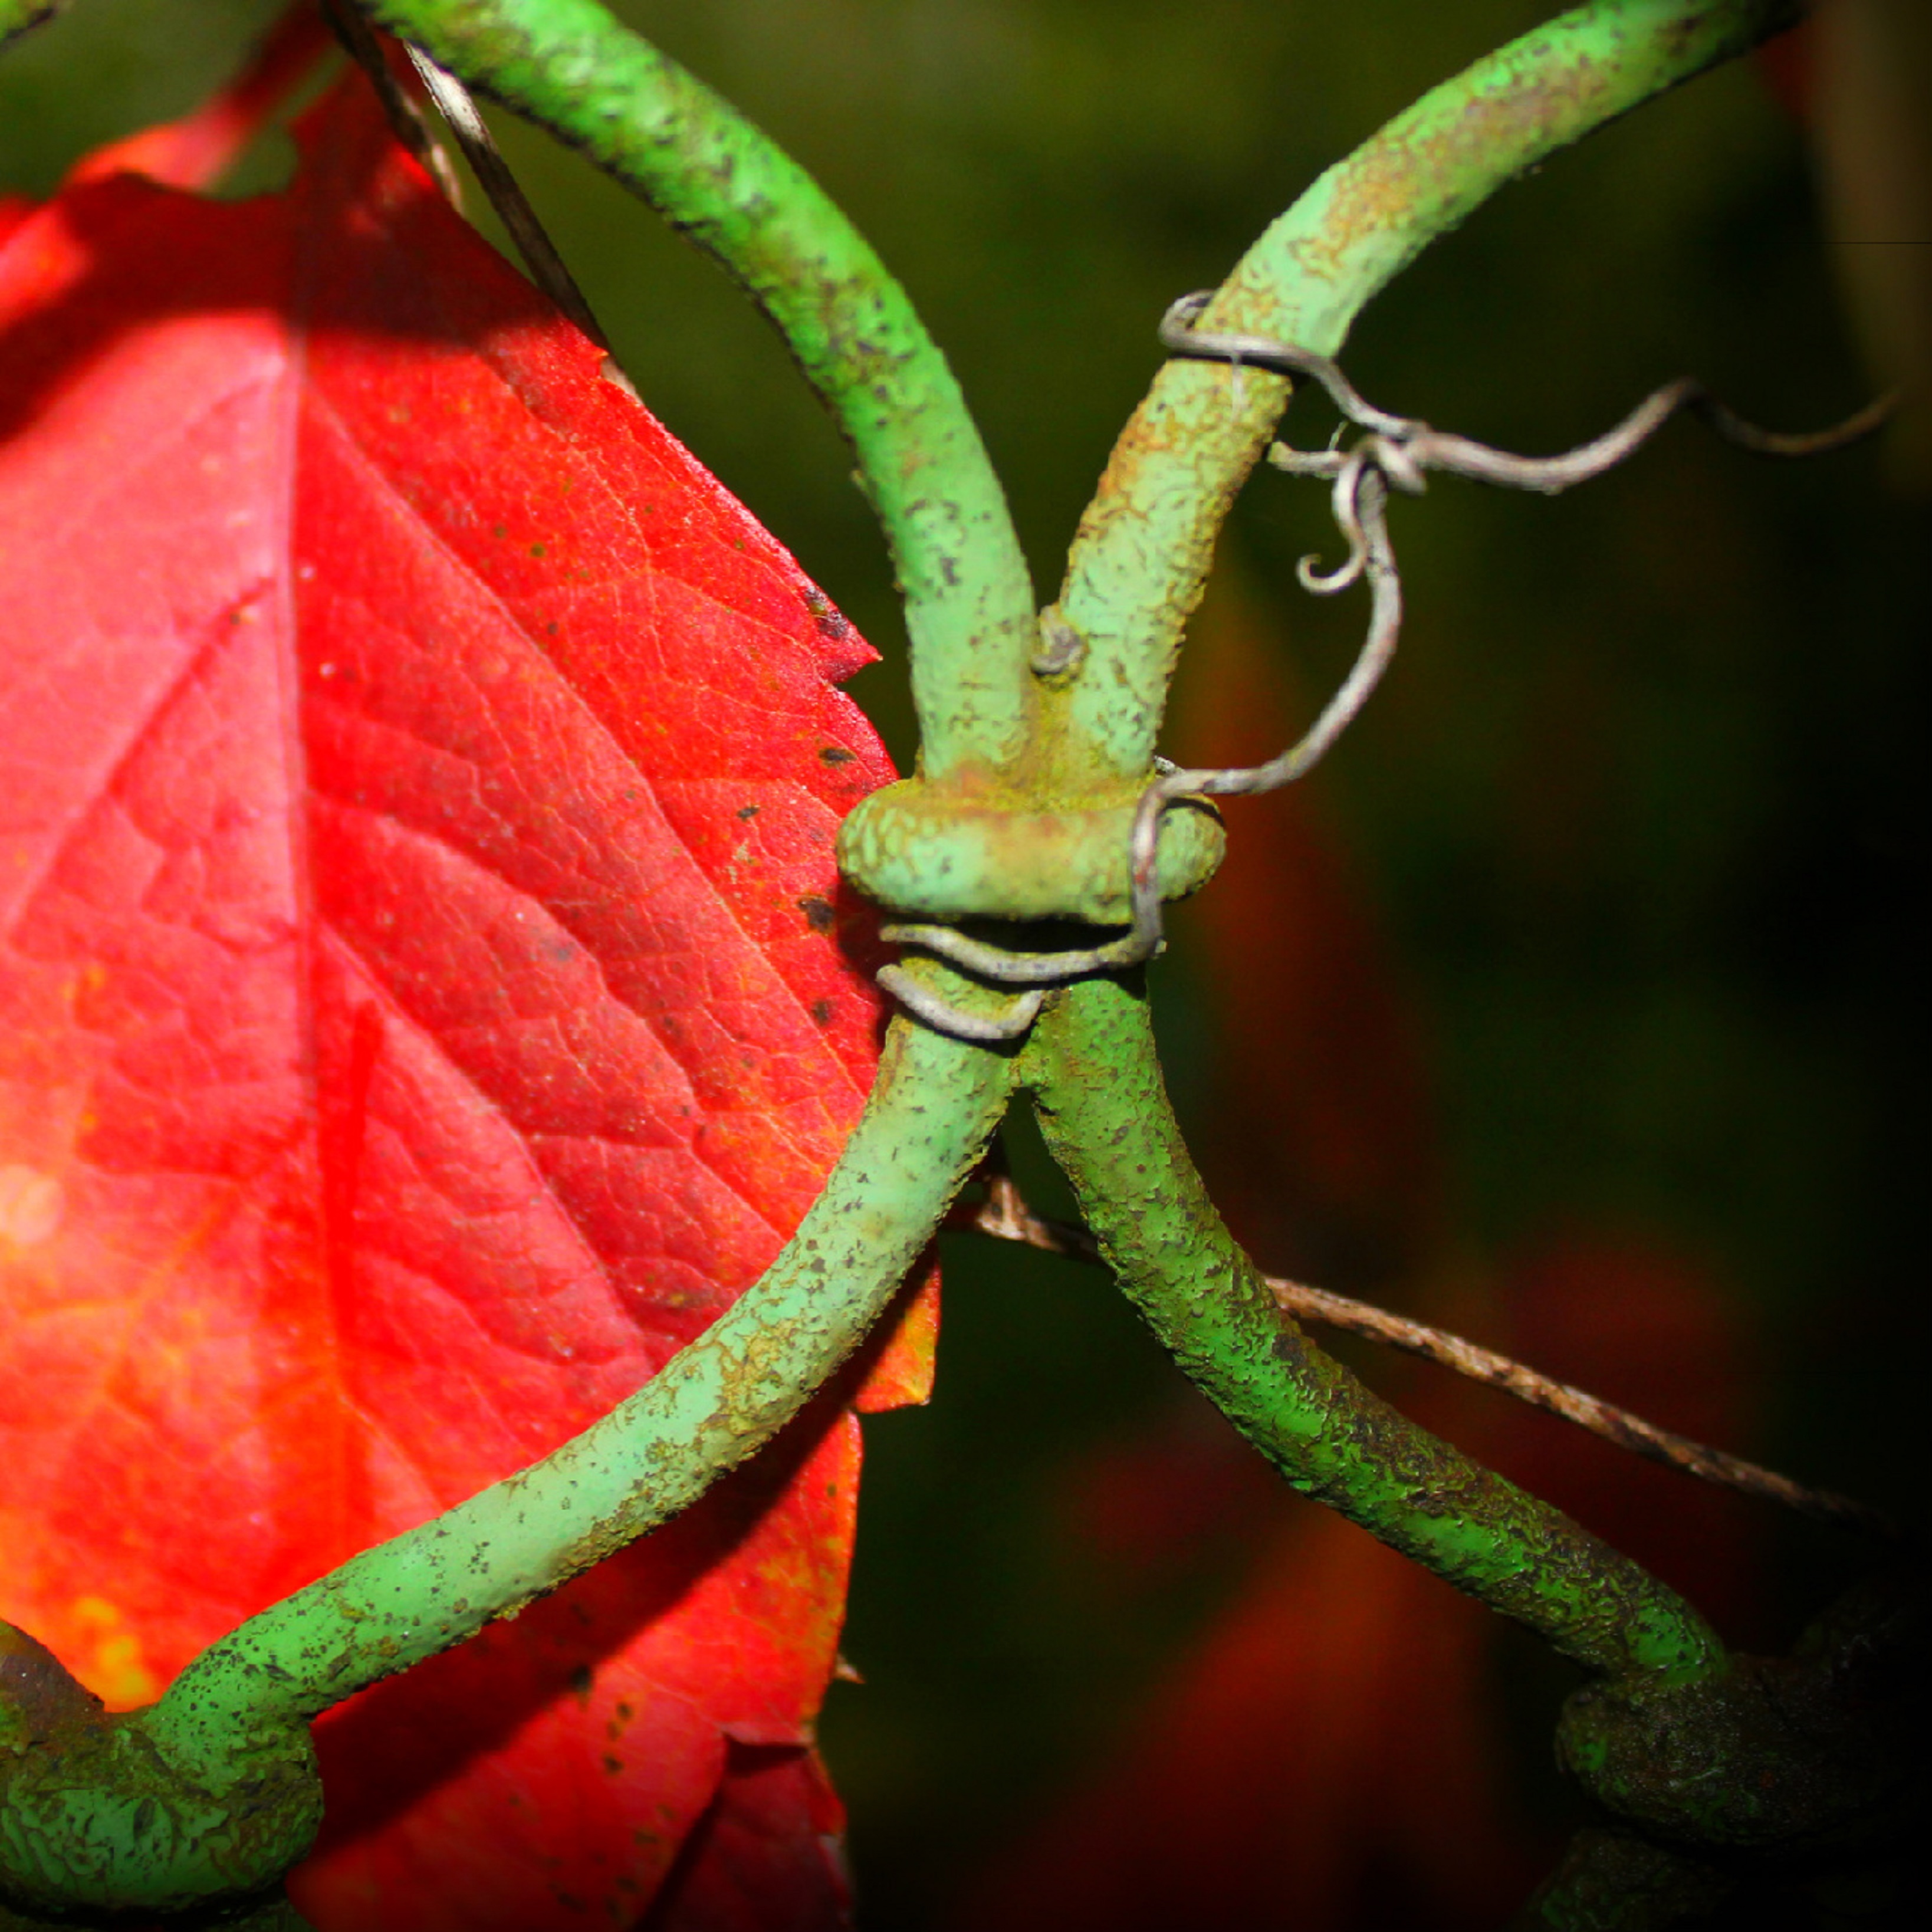
branch, fence, plant, photography, leaf, flower, green, red, color, insect, botany, flora, fauna, invertebrate, close up, sheet, colored, autumn leaves, red leaves, macro photography, flowering plant, plant stem, land plant